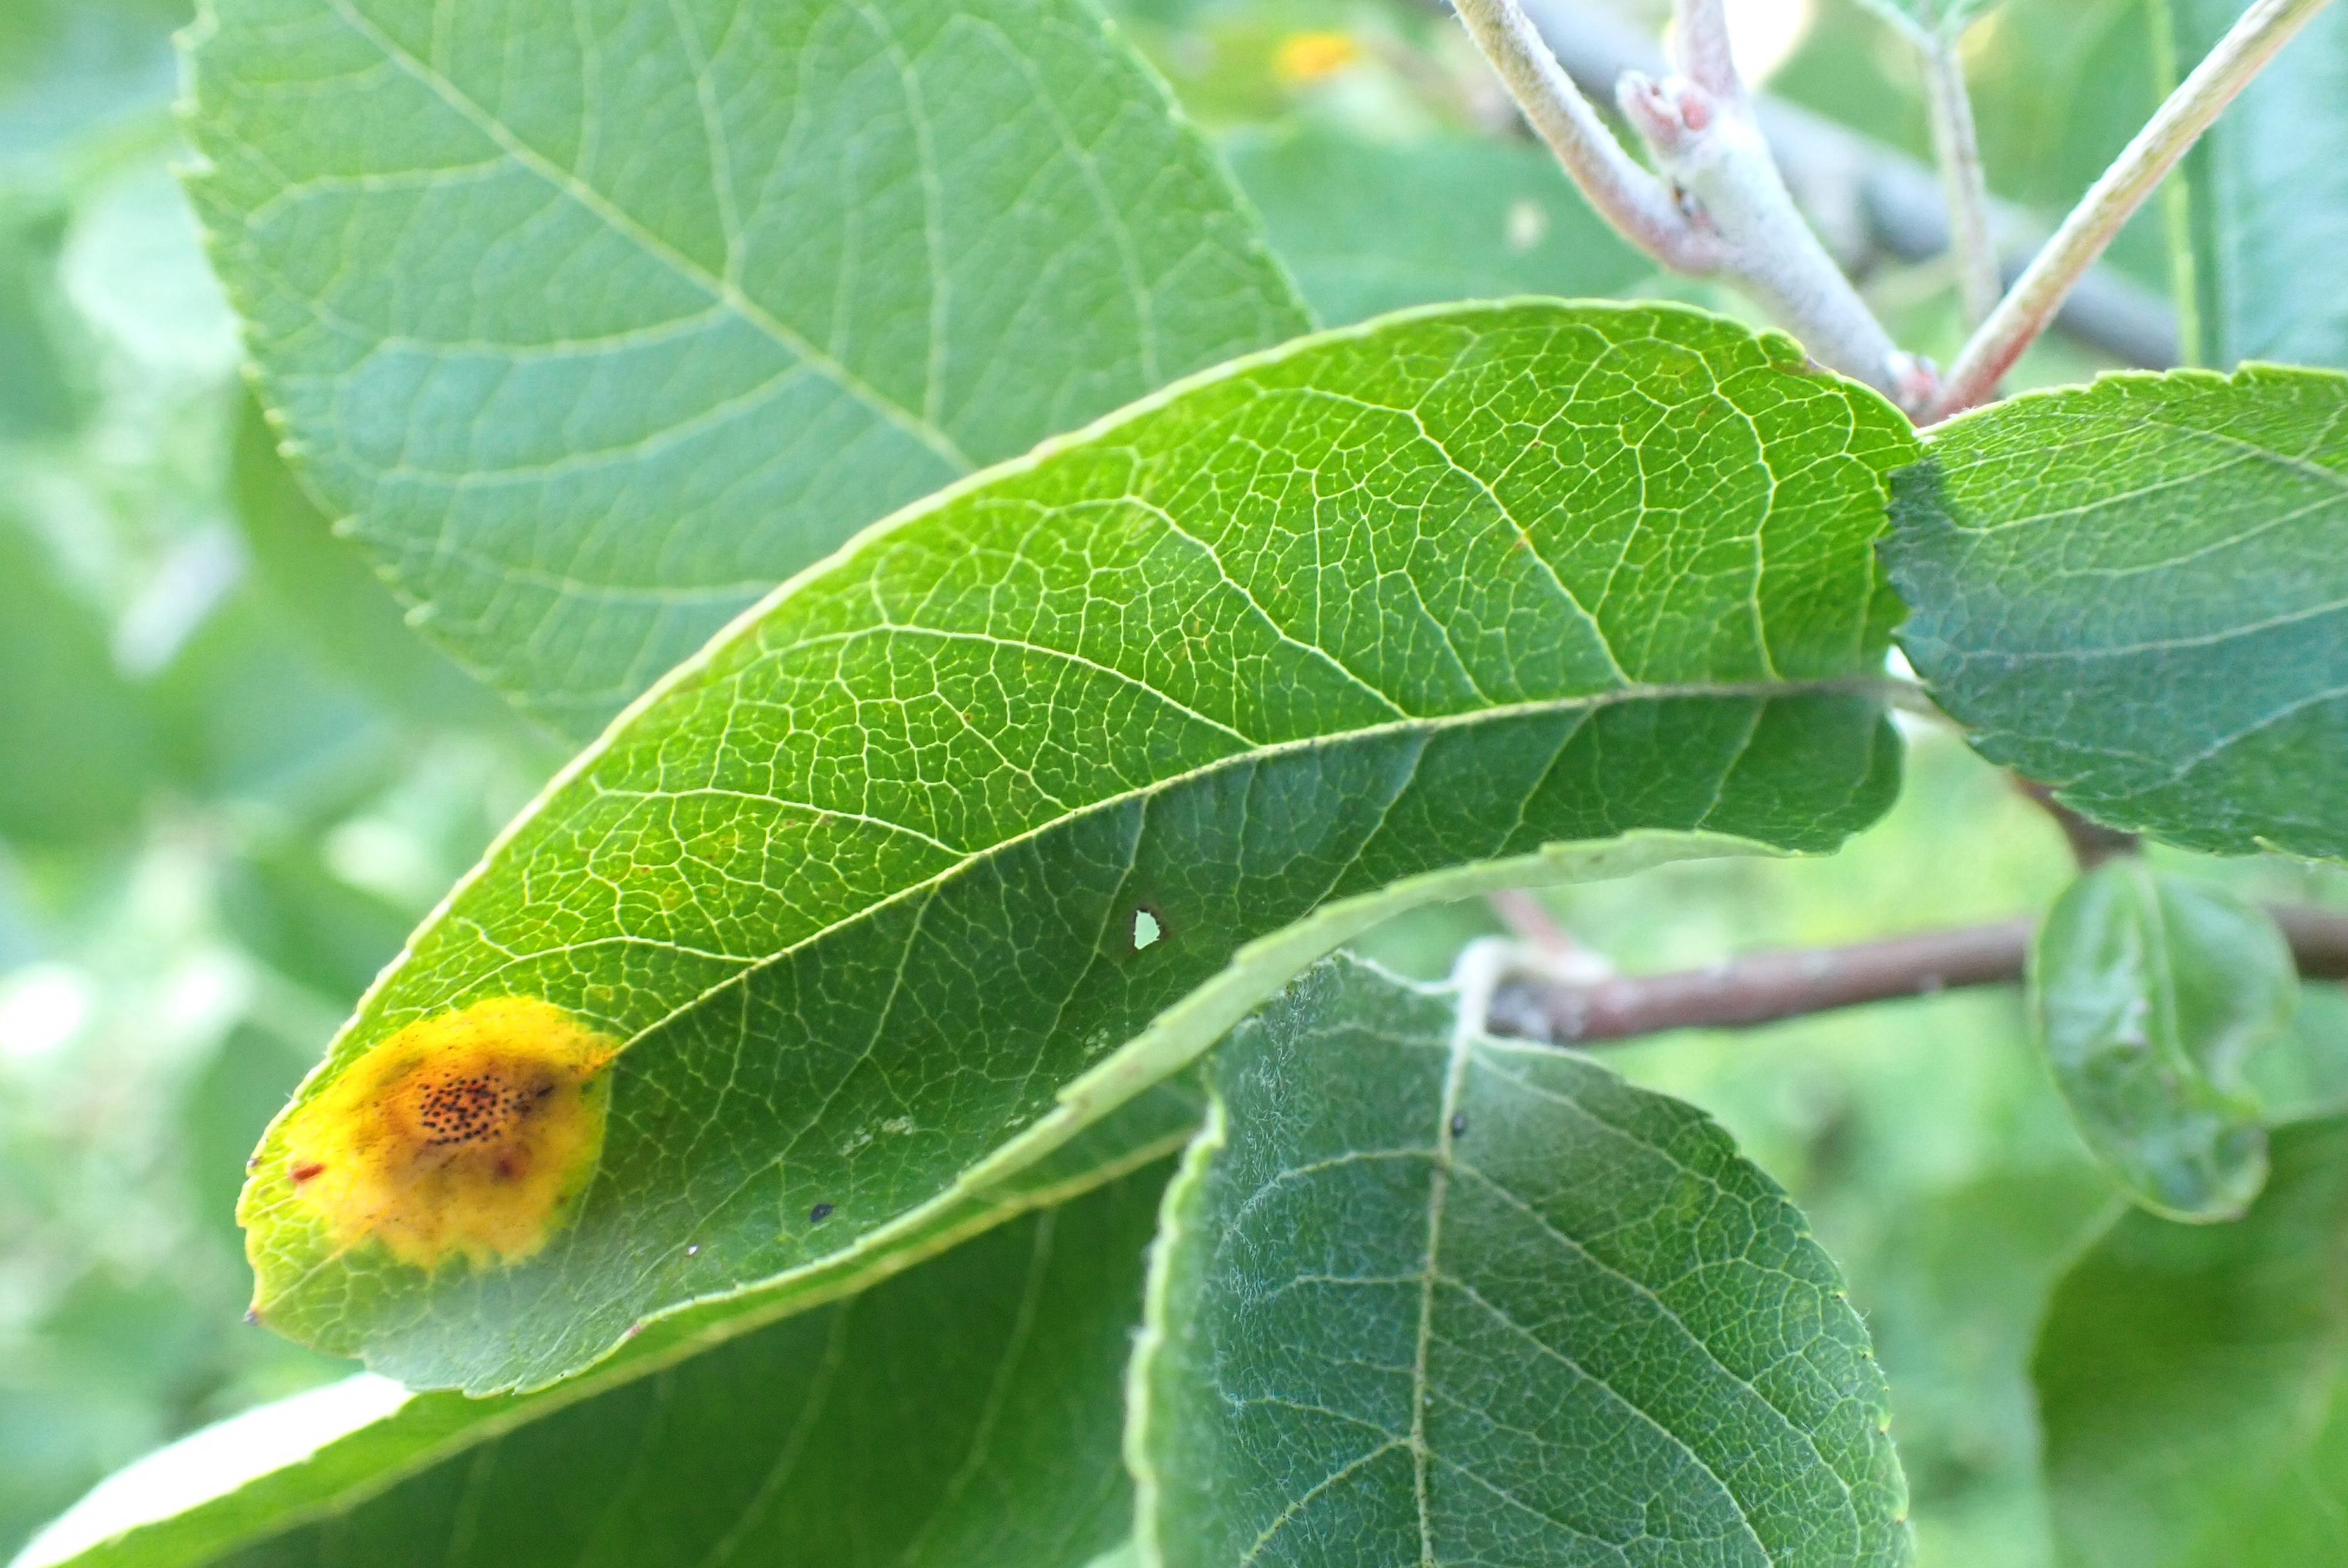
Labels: rust